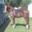
Label: horse